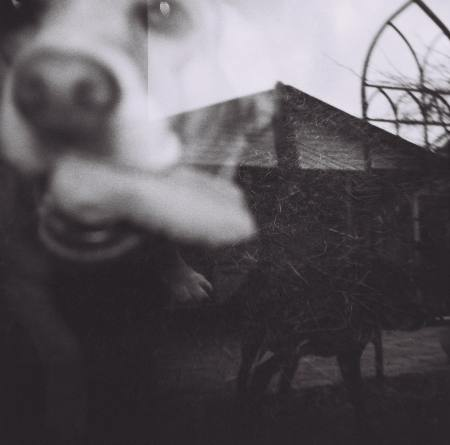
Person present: No